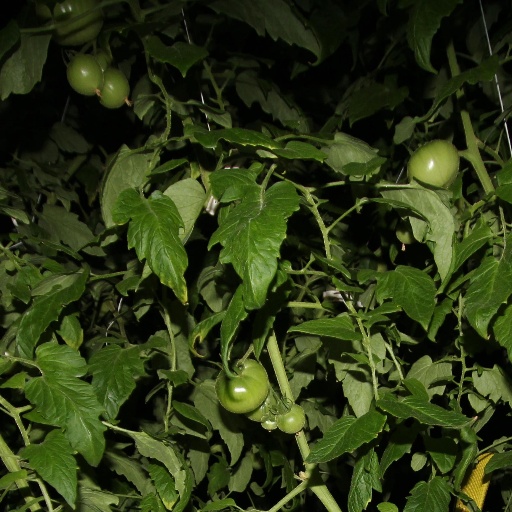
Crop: tomato